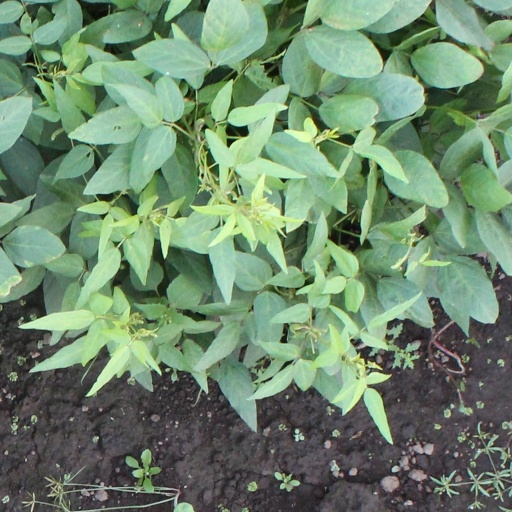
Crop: soybean